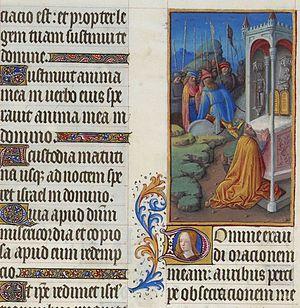
Le psaume 143 est attribué au roi David.